Sima Igumanov

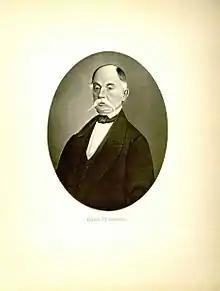
Portrait of Igumanov

Sima Andrejević (Prizren, January 30, 1804 — Prizren, February 24, 1882), known as Sima Igumanov, was a Serbian merchant who made a fortune through tobacco trade, and invested his fortune in building educational facilities for the common good.